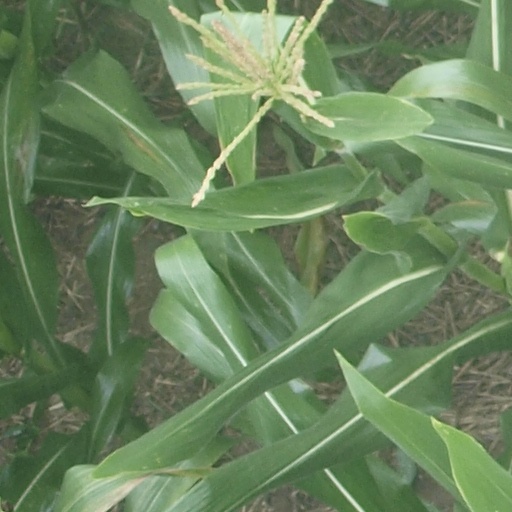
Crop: maize; corn